Gailes, Queensland

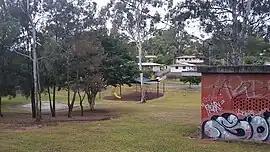
Fred Ferguson Park, 2023

Gailes is a suburb of Ipswich in the City of Ipswich, Queensland, Australia. In the , Gailes had a population of 1,831 people.